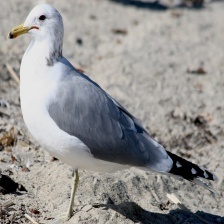
Species: CALIFORNIA GULL
Scientific name: LARUS CALIFORNICUS